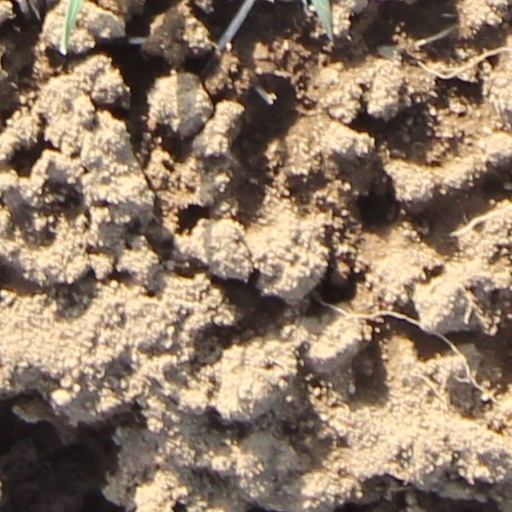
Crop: wheat